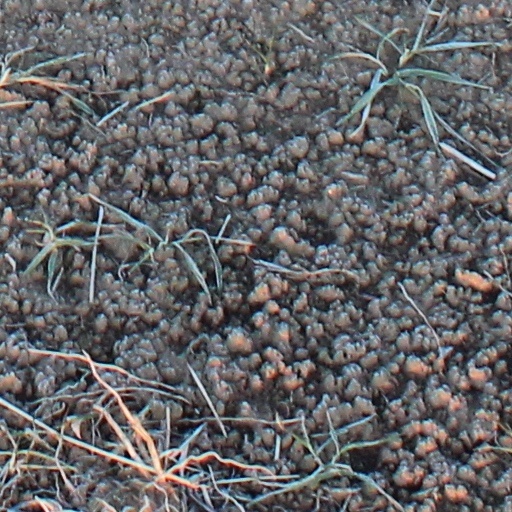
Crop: wheat